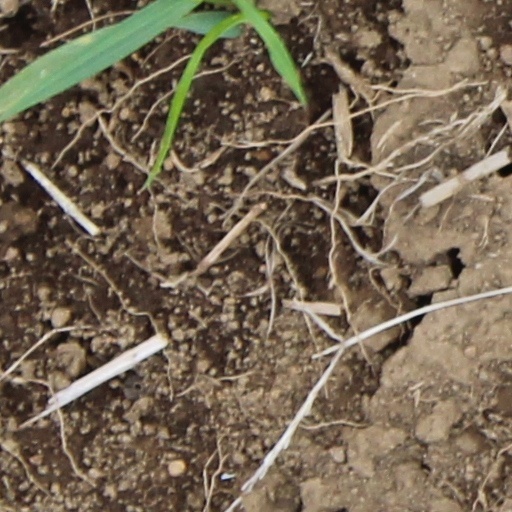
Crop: wheat